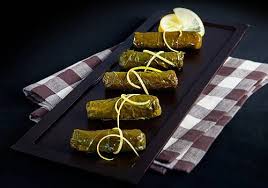
Yemek: yaprak_sarma